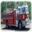
Label: truck